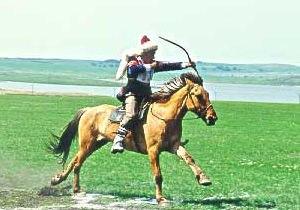
Le Bachkir est une race de chevaux rustique, originaire de la région de Bachkirie, dans l'Oural en Russie.